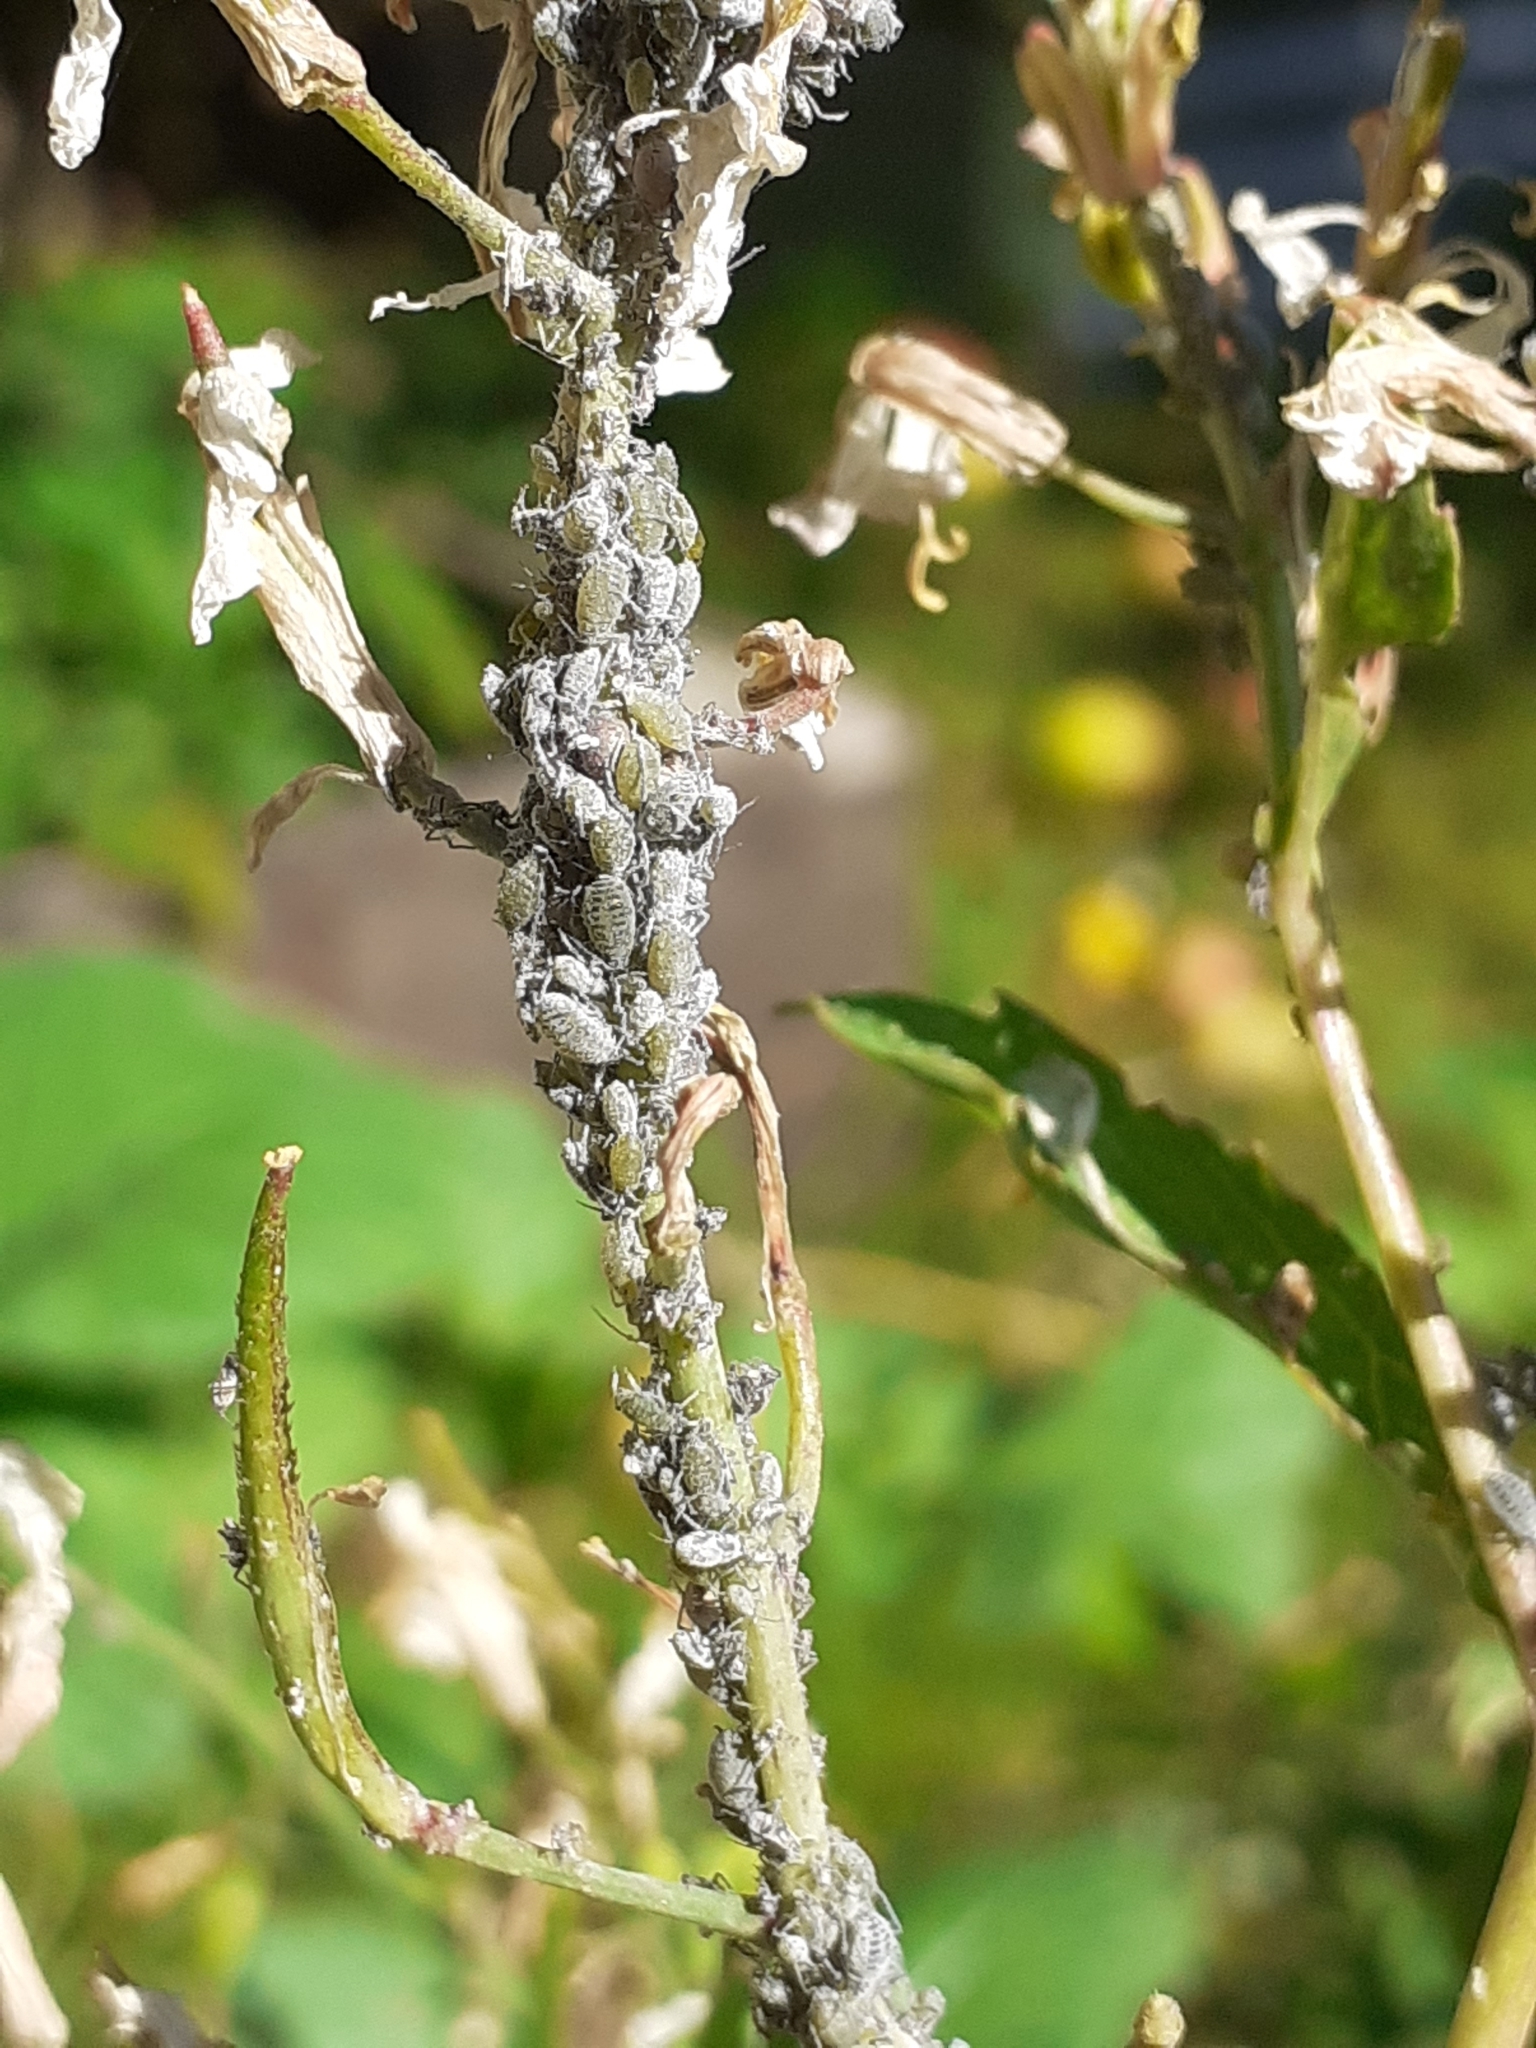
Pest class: cabbage_aphid